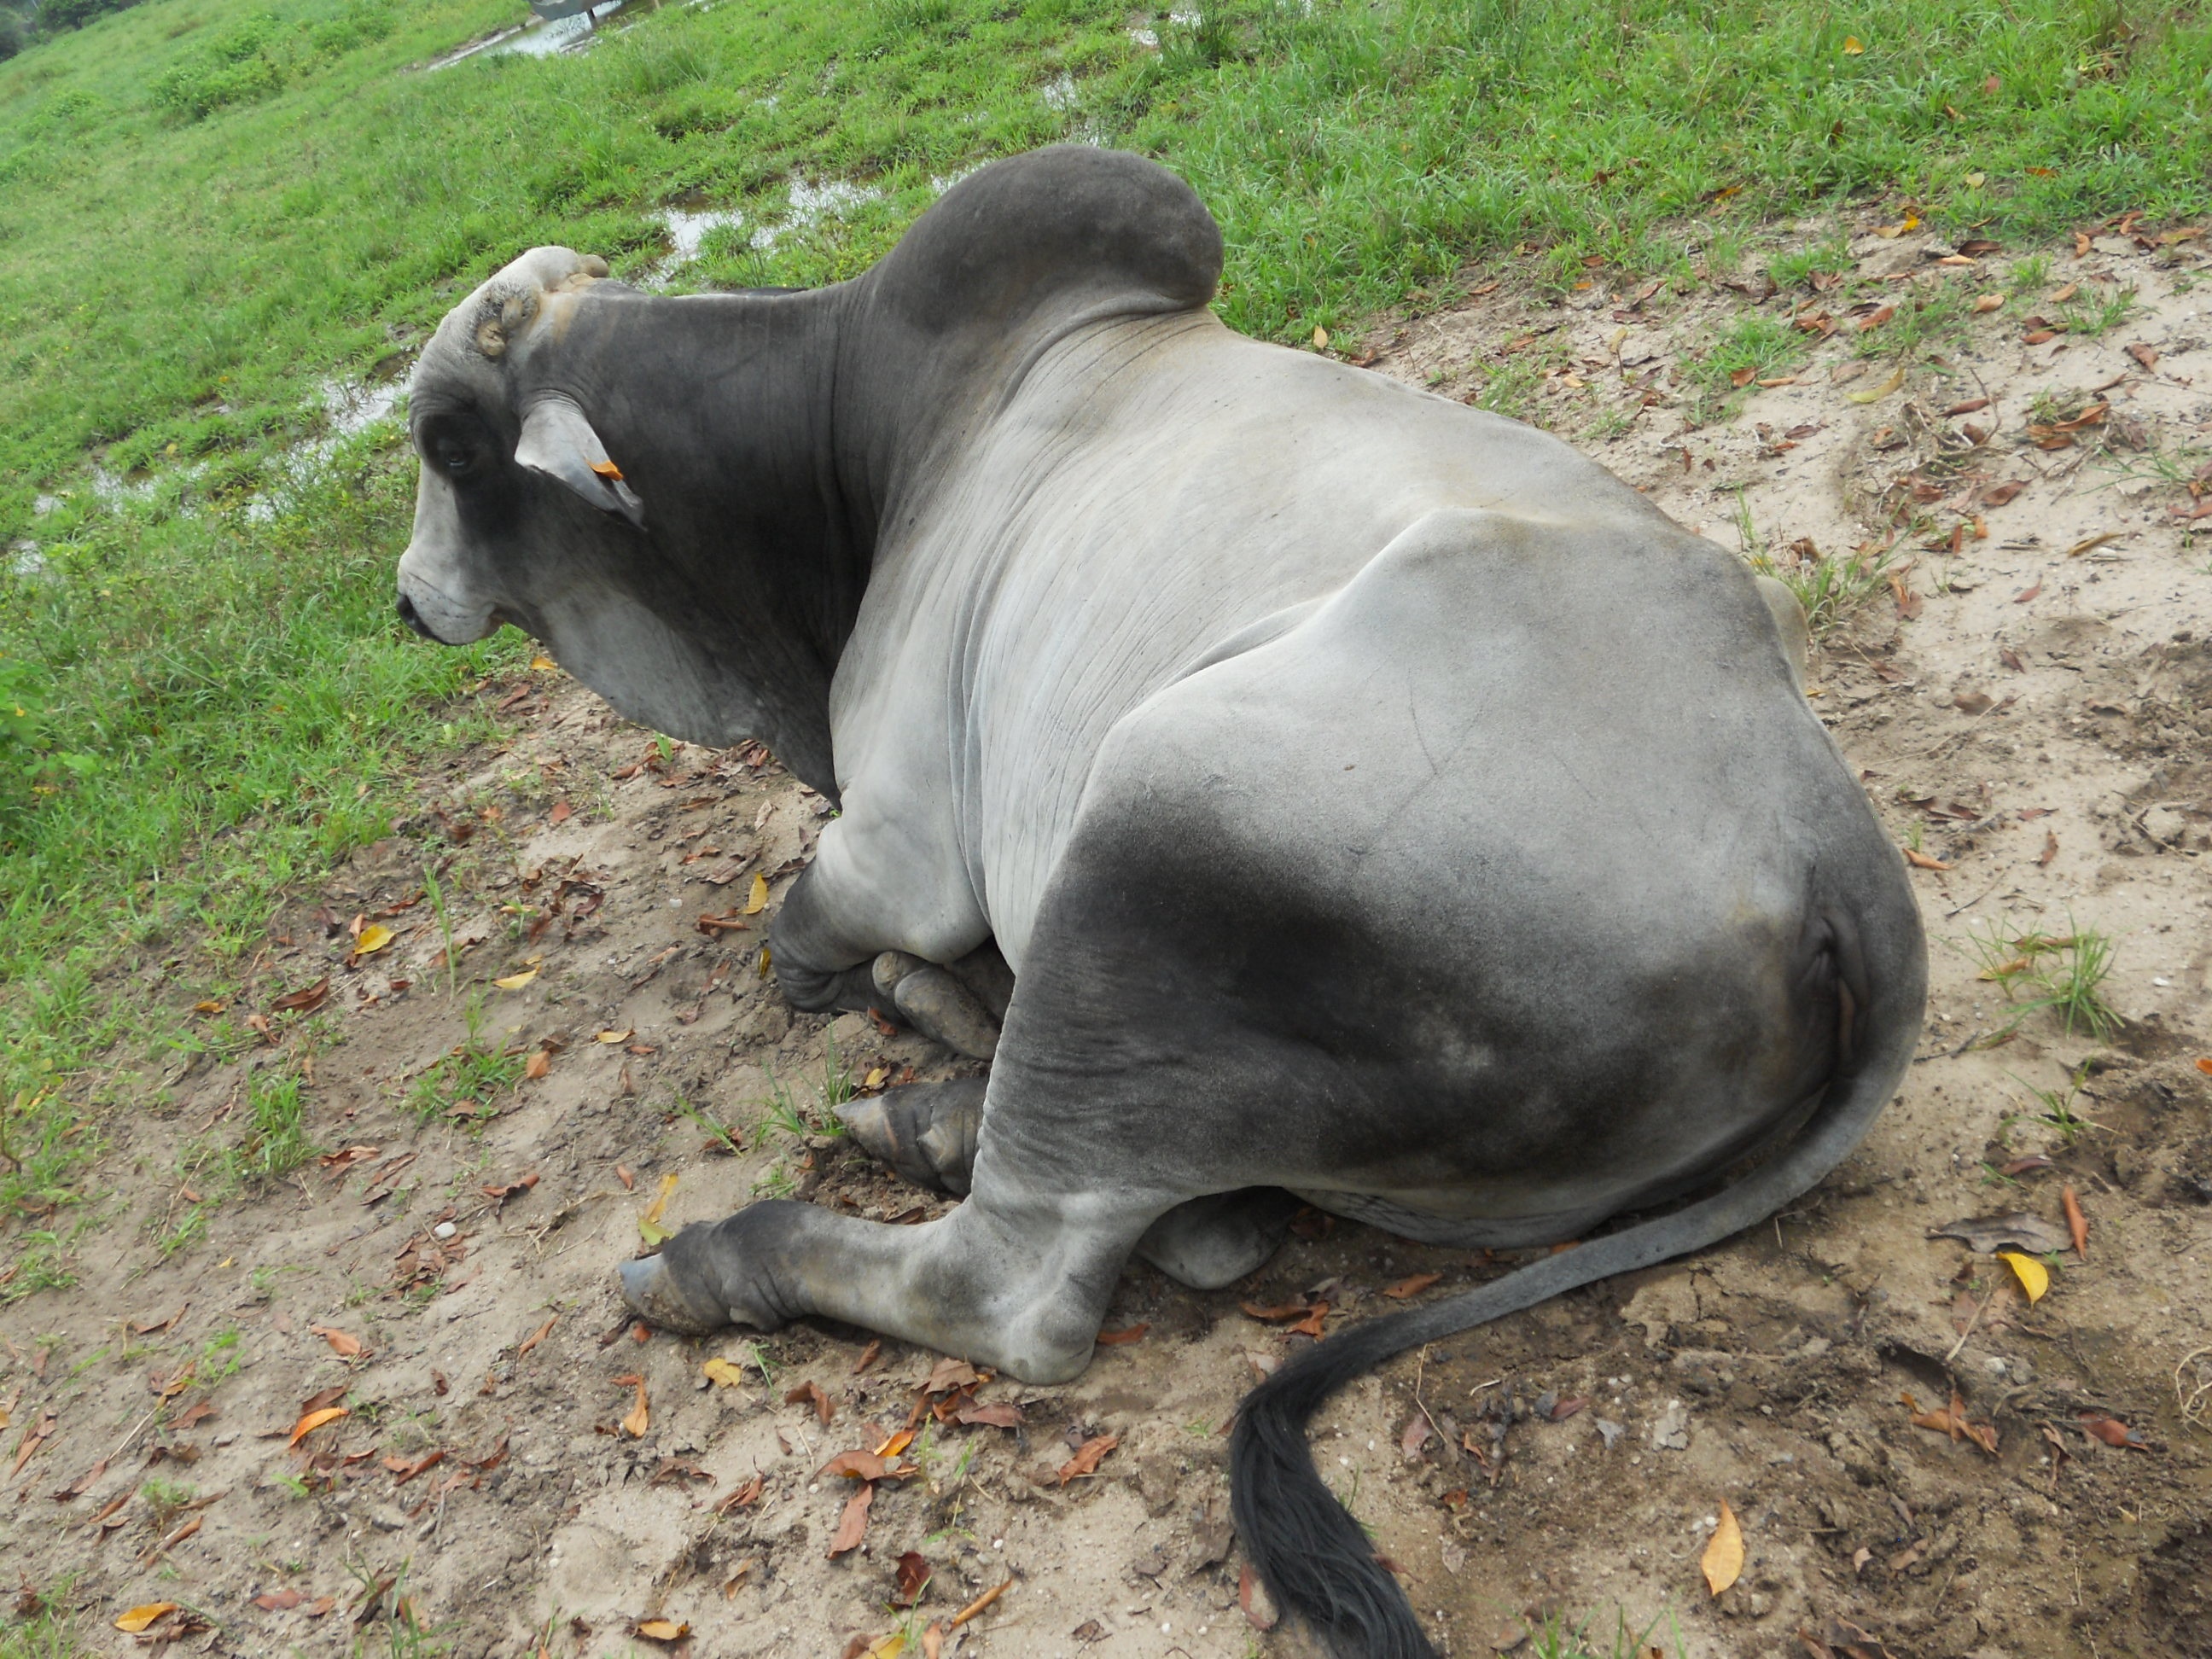
male, wildlife, zoo, mammal, rhinoceros, guyana, zebu, cattle like mammal